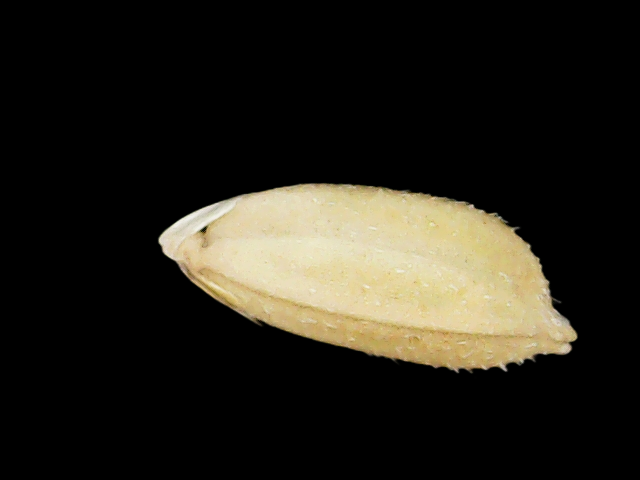
Rice variety: Bd33